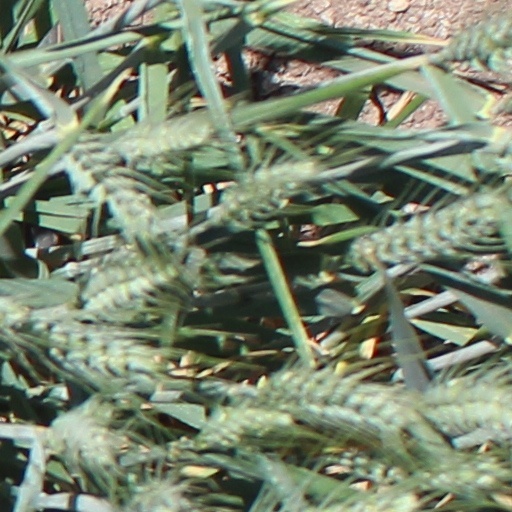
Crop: wheat